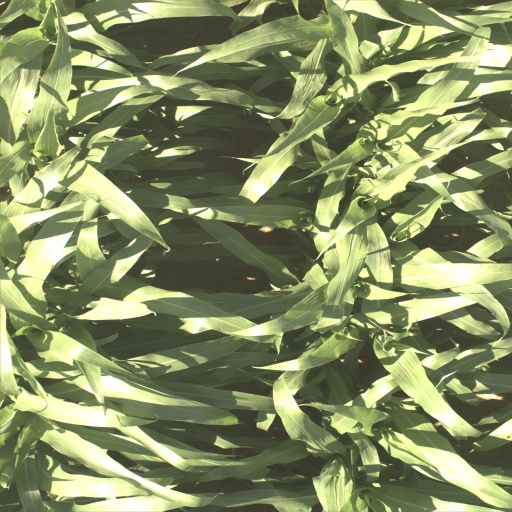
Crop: sorghum